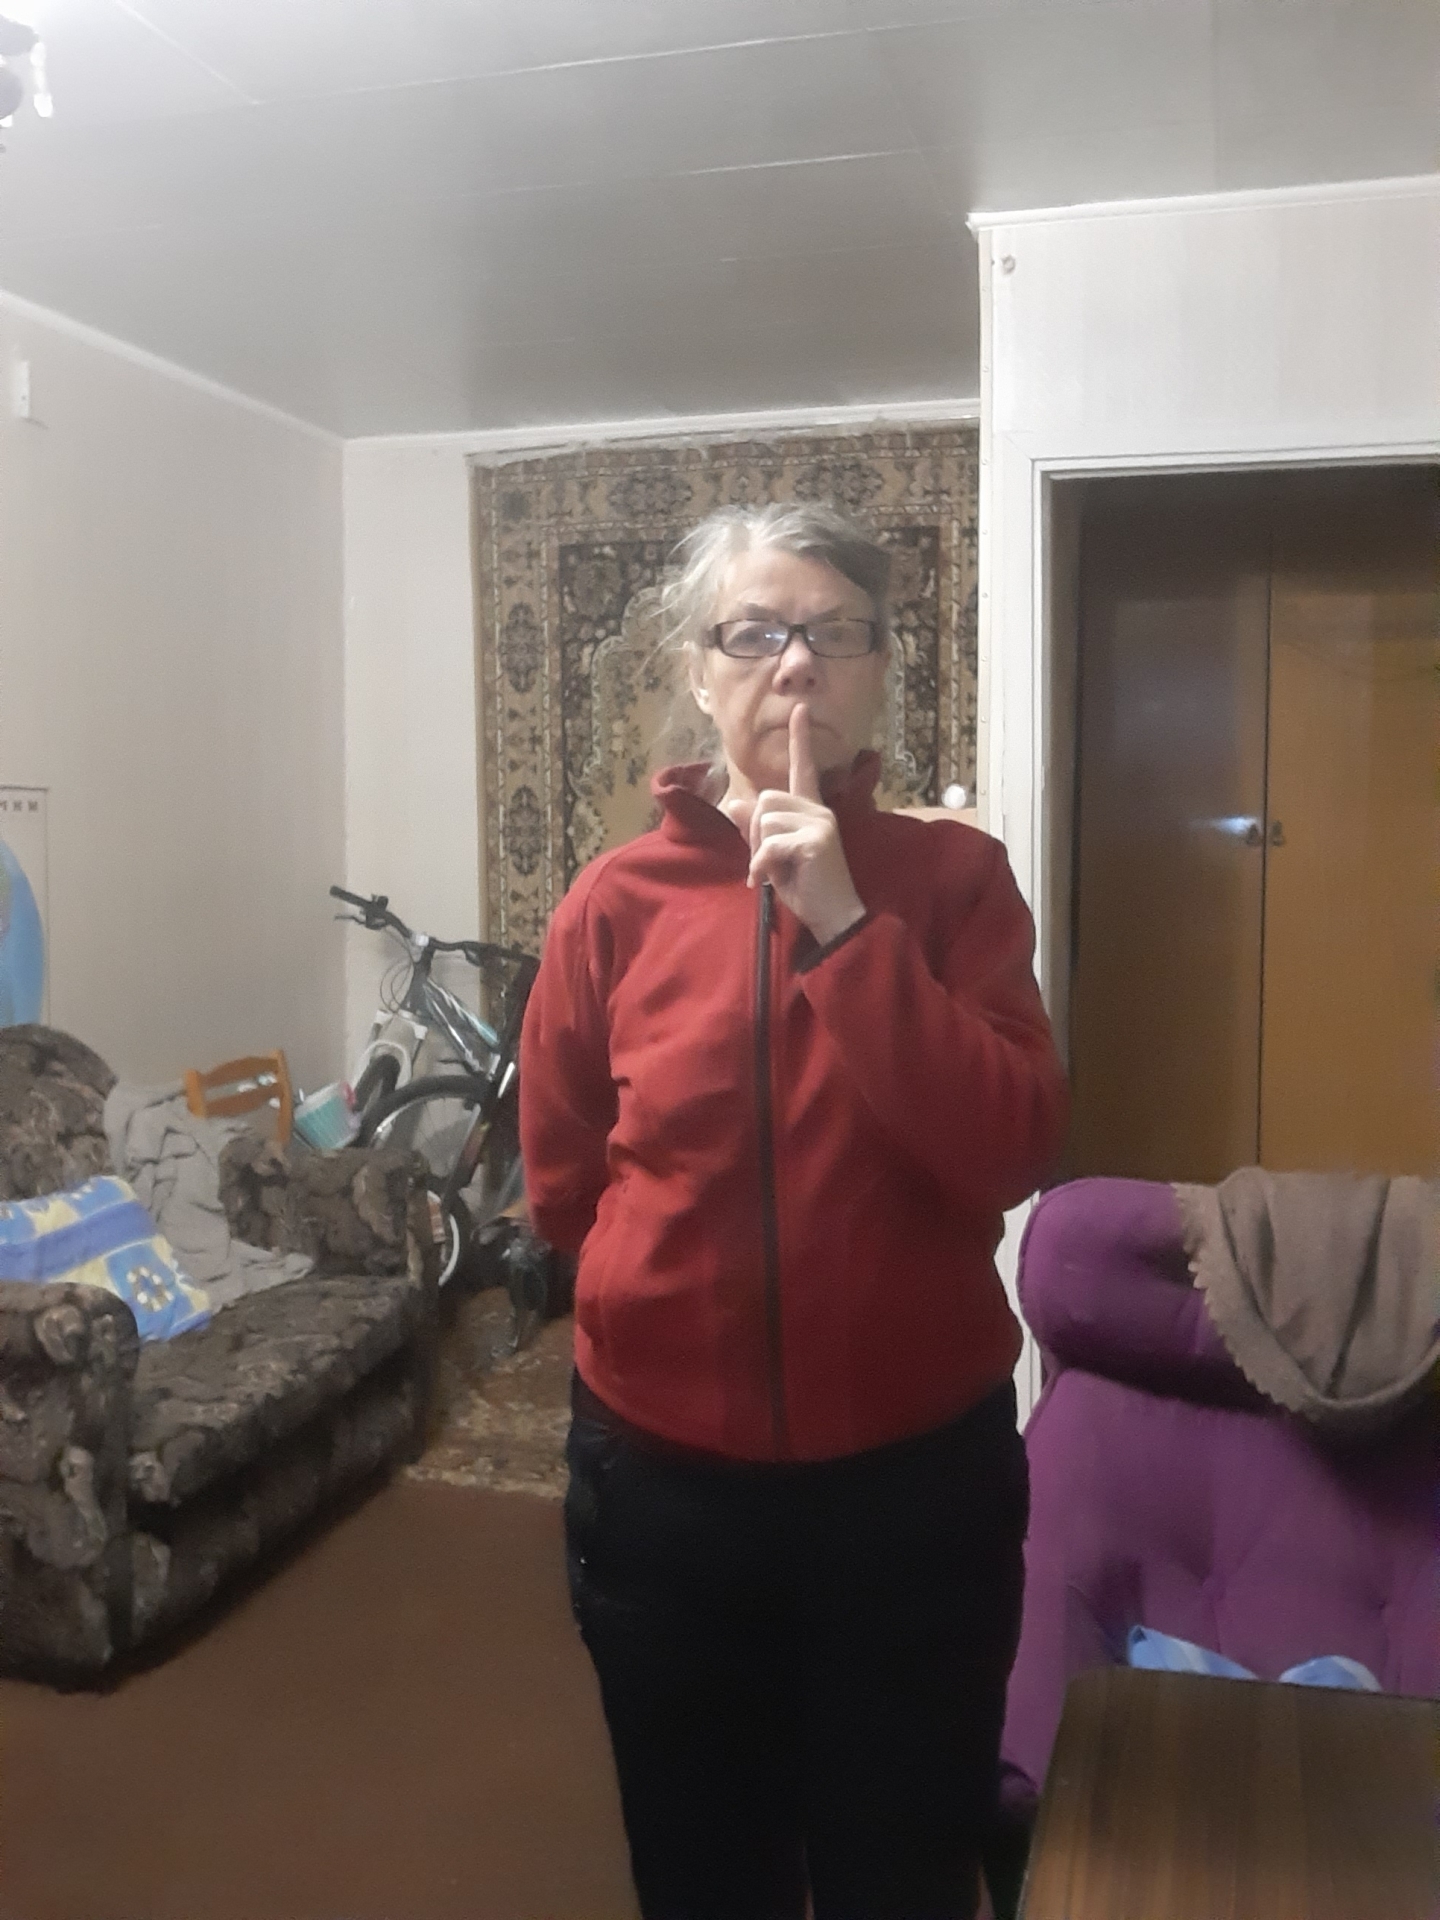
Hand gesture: mute